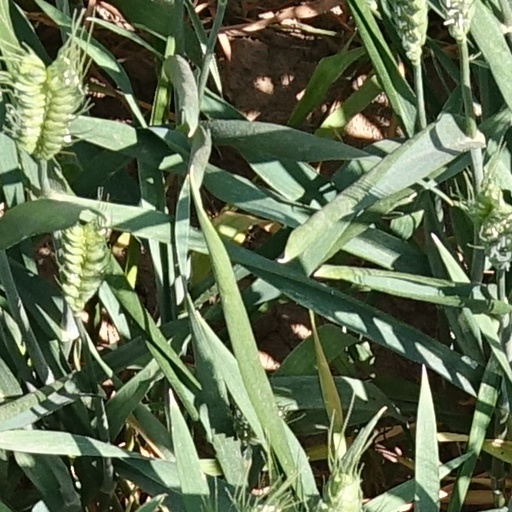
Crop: wheat